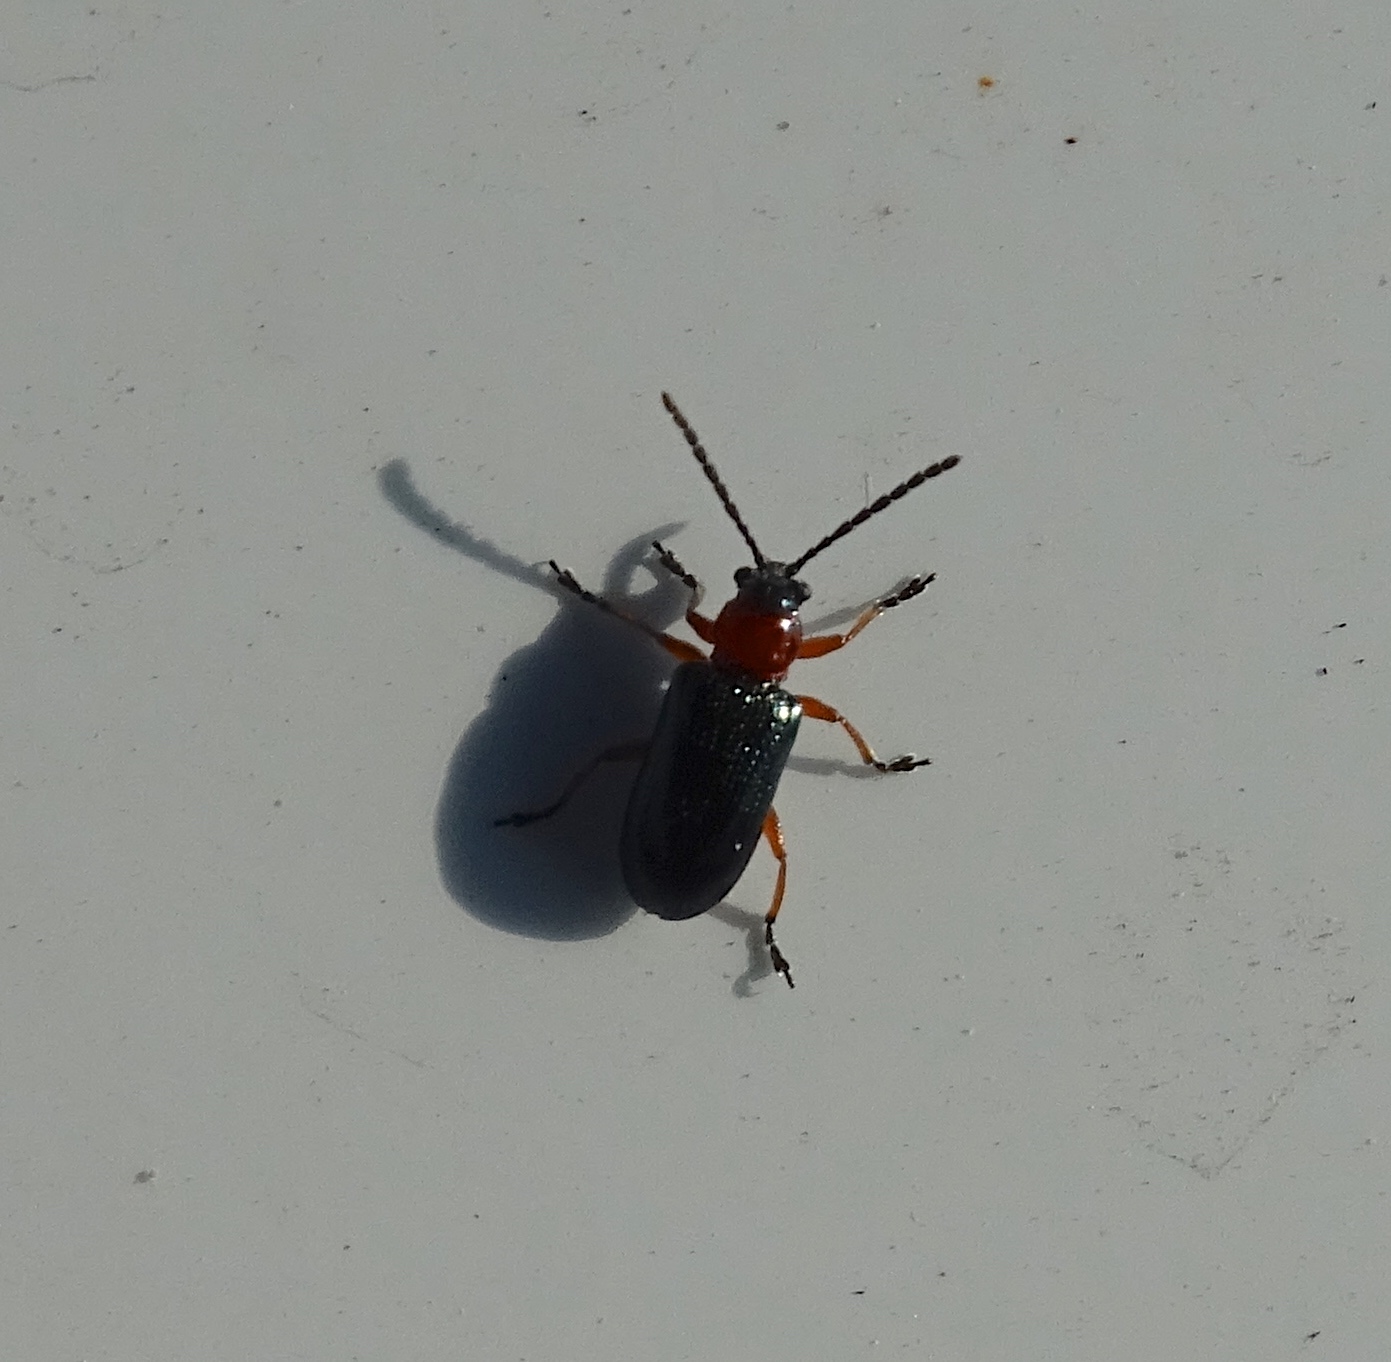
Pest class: cereal_leaf_beetle